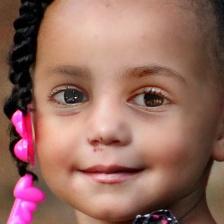
Label: faces